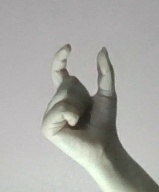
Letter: nun